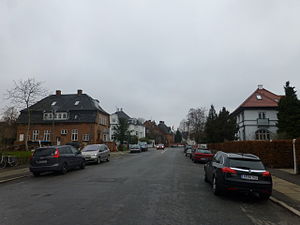
Vangehusvej
Vangehusvej set fra Strandvejen.
Vangerhusvej er en vej på Østerbro. Vejen er ca. 300 meter lang og løber mellem Ryvangs Allé og Strandvejen.